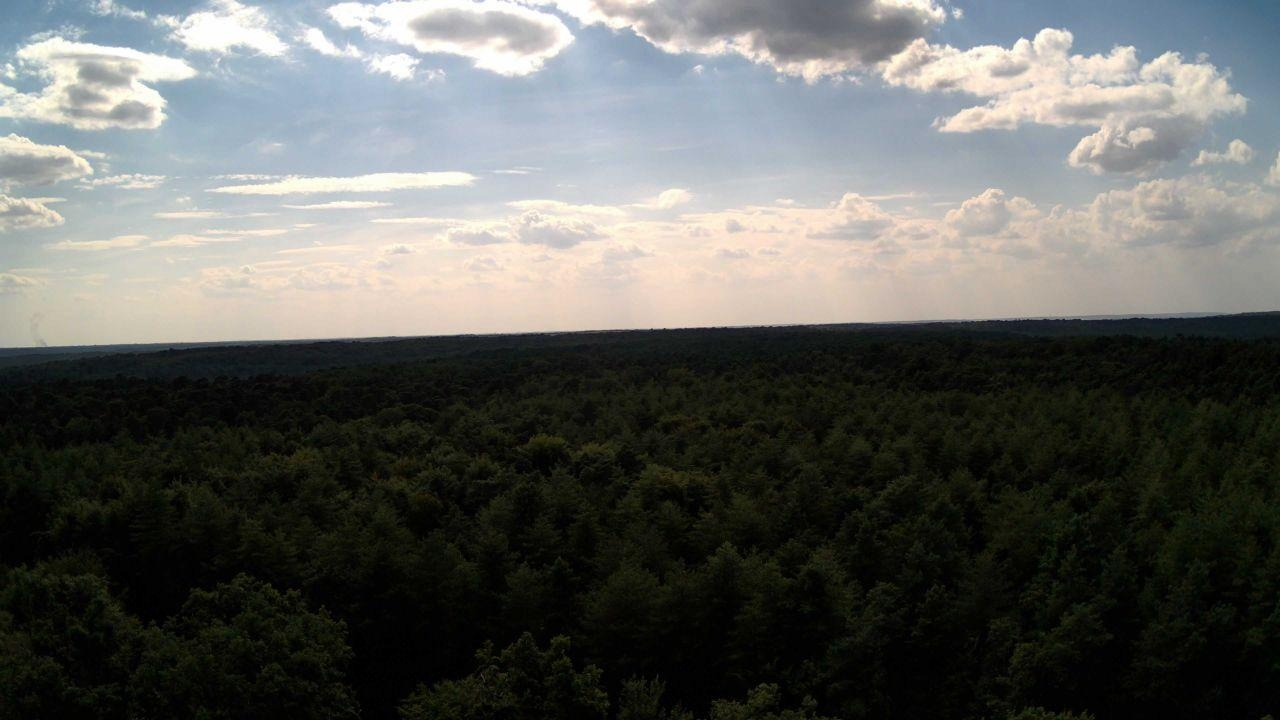
Fire: no
Smoke: yes